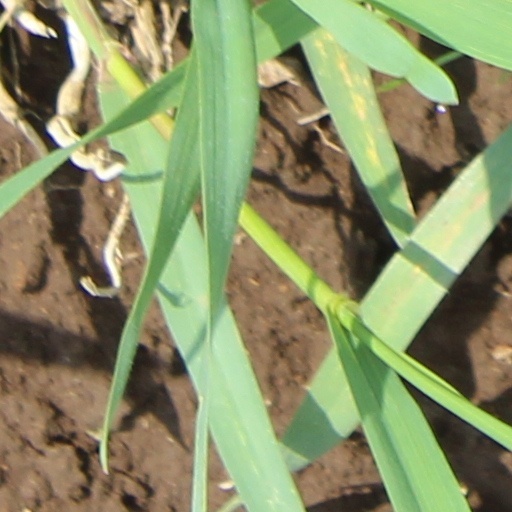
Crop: wheat